Catherine of Alexandria

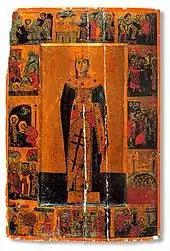
Icon of Saint Catherine of Alexandria, with scenes from her martyrdom

The emperor gave orders to subject Catherine to terrible tortures and then throw her in prison. Her legend tells that during the confinement she was fed daily by a dove from heaven, and Christ also visited her, encouraging her to fight bravely, and promised her the crown of everlasting glory. Angels tended her wounds with salve.